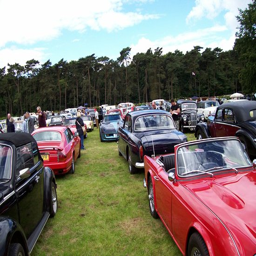
vintage vehicles on the field at person